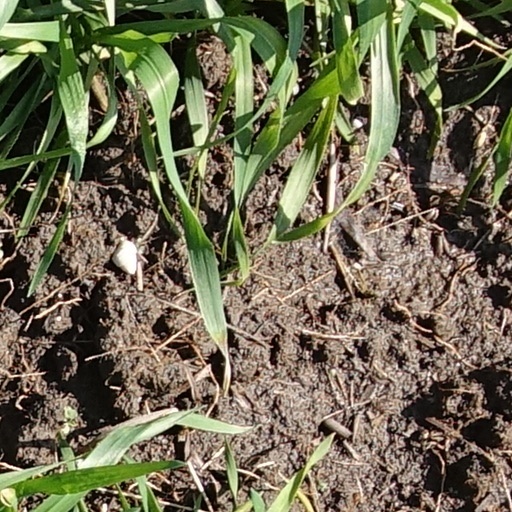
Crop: wheat